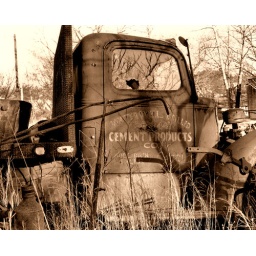
Old cement company truck in weedy lot. Original on black&amp;amp; white film. Tyler, Texas